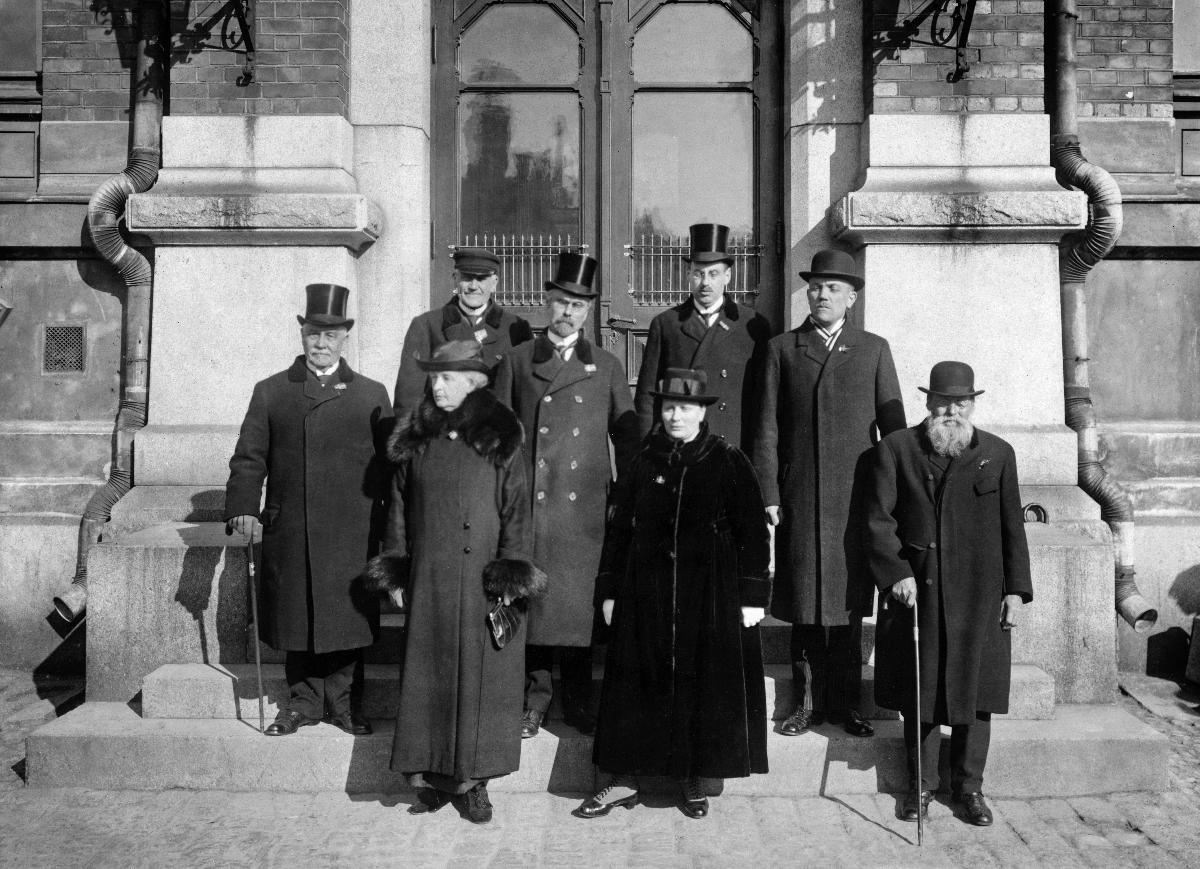
Suomen kielikysymys; The language issue of Finland
sisällön kuvaus: Suomen ruotsinkielisten lähetystö Suomen tasavallan presidentin puheille vuonna 1921. Ruotsin kielen asemaa Suomessa puolustava lähetystö Brobergin koulun (Brobergska skolan) portailla Helsingissä. Takana vasemmalta oikealle: Raatimies Arvid Nyberg, herastuomari Wilhelm Sahrberg, tohtori Harald Lindberg, varatuomari Göran Leopold sekä liikennemestari Emil Nyberg. Edessä vasemmalta oikealle: Vapaaherratar Anna af Schultén, rouva Sofia Thomasson ja puuseppä Johan Nylund. content description: The delegation of the Swedish speaking people of Finland to meet the President of the Republic of Finland in 1921. The delegation defending the status of the Swedish language in Finland on the steps of the so called Broberg's school in Helsinki. Upper row, from left to right: Emil Nyberg, Wilhelm Sahrberg, Harald Lindberg, Göran Leopold and Algot Nyberg. In the front row, from left to right: Anna af Schulten, Sofia Thomasson and Johan Nylund.
Kuvaaja: Leibowitsch, Nikolai, kuvaaja
Vuosi: 1921
Paikka: Suomi; Suomi, Uusimaa, Helsinki
Aiheet: Leopold, Göran; Lindberg, Harald; Nyberg, Arvid; Schultén, Anna af; politiikka; kansalliset vähemmistöt; ruotsin kieli; lähetystöt (ryhmät); ryhmäkuvat; politics; national minorities; Swedish language; delegations; swedish speaking finns; language issue; national minorities of finland; group; delegation; politik; nationella minoriteter; svenska; delegationer